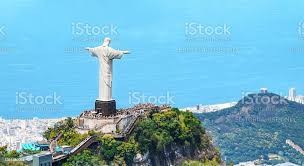
Landmark: Christ the Reedemer